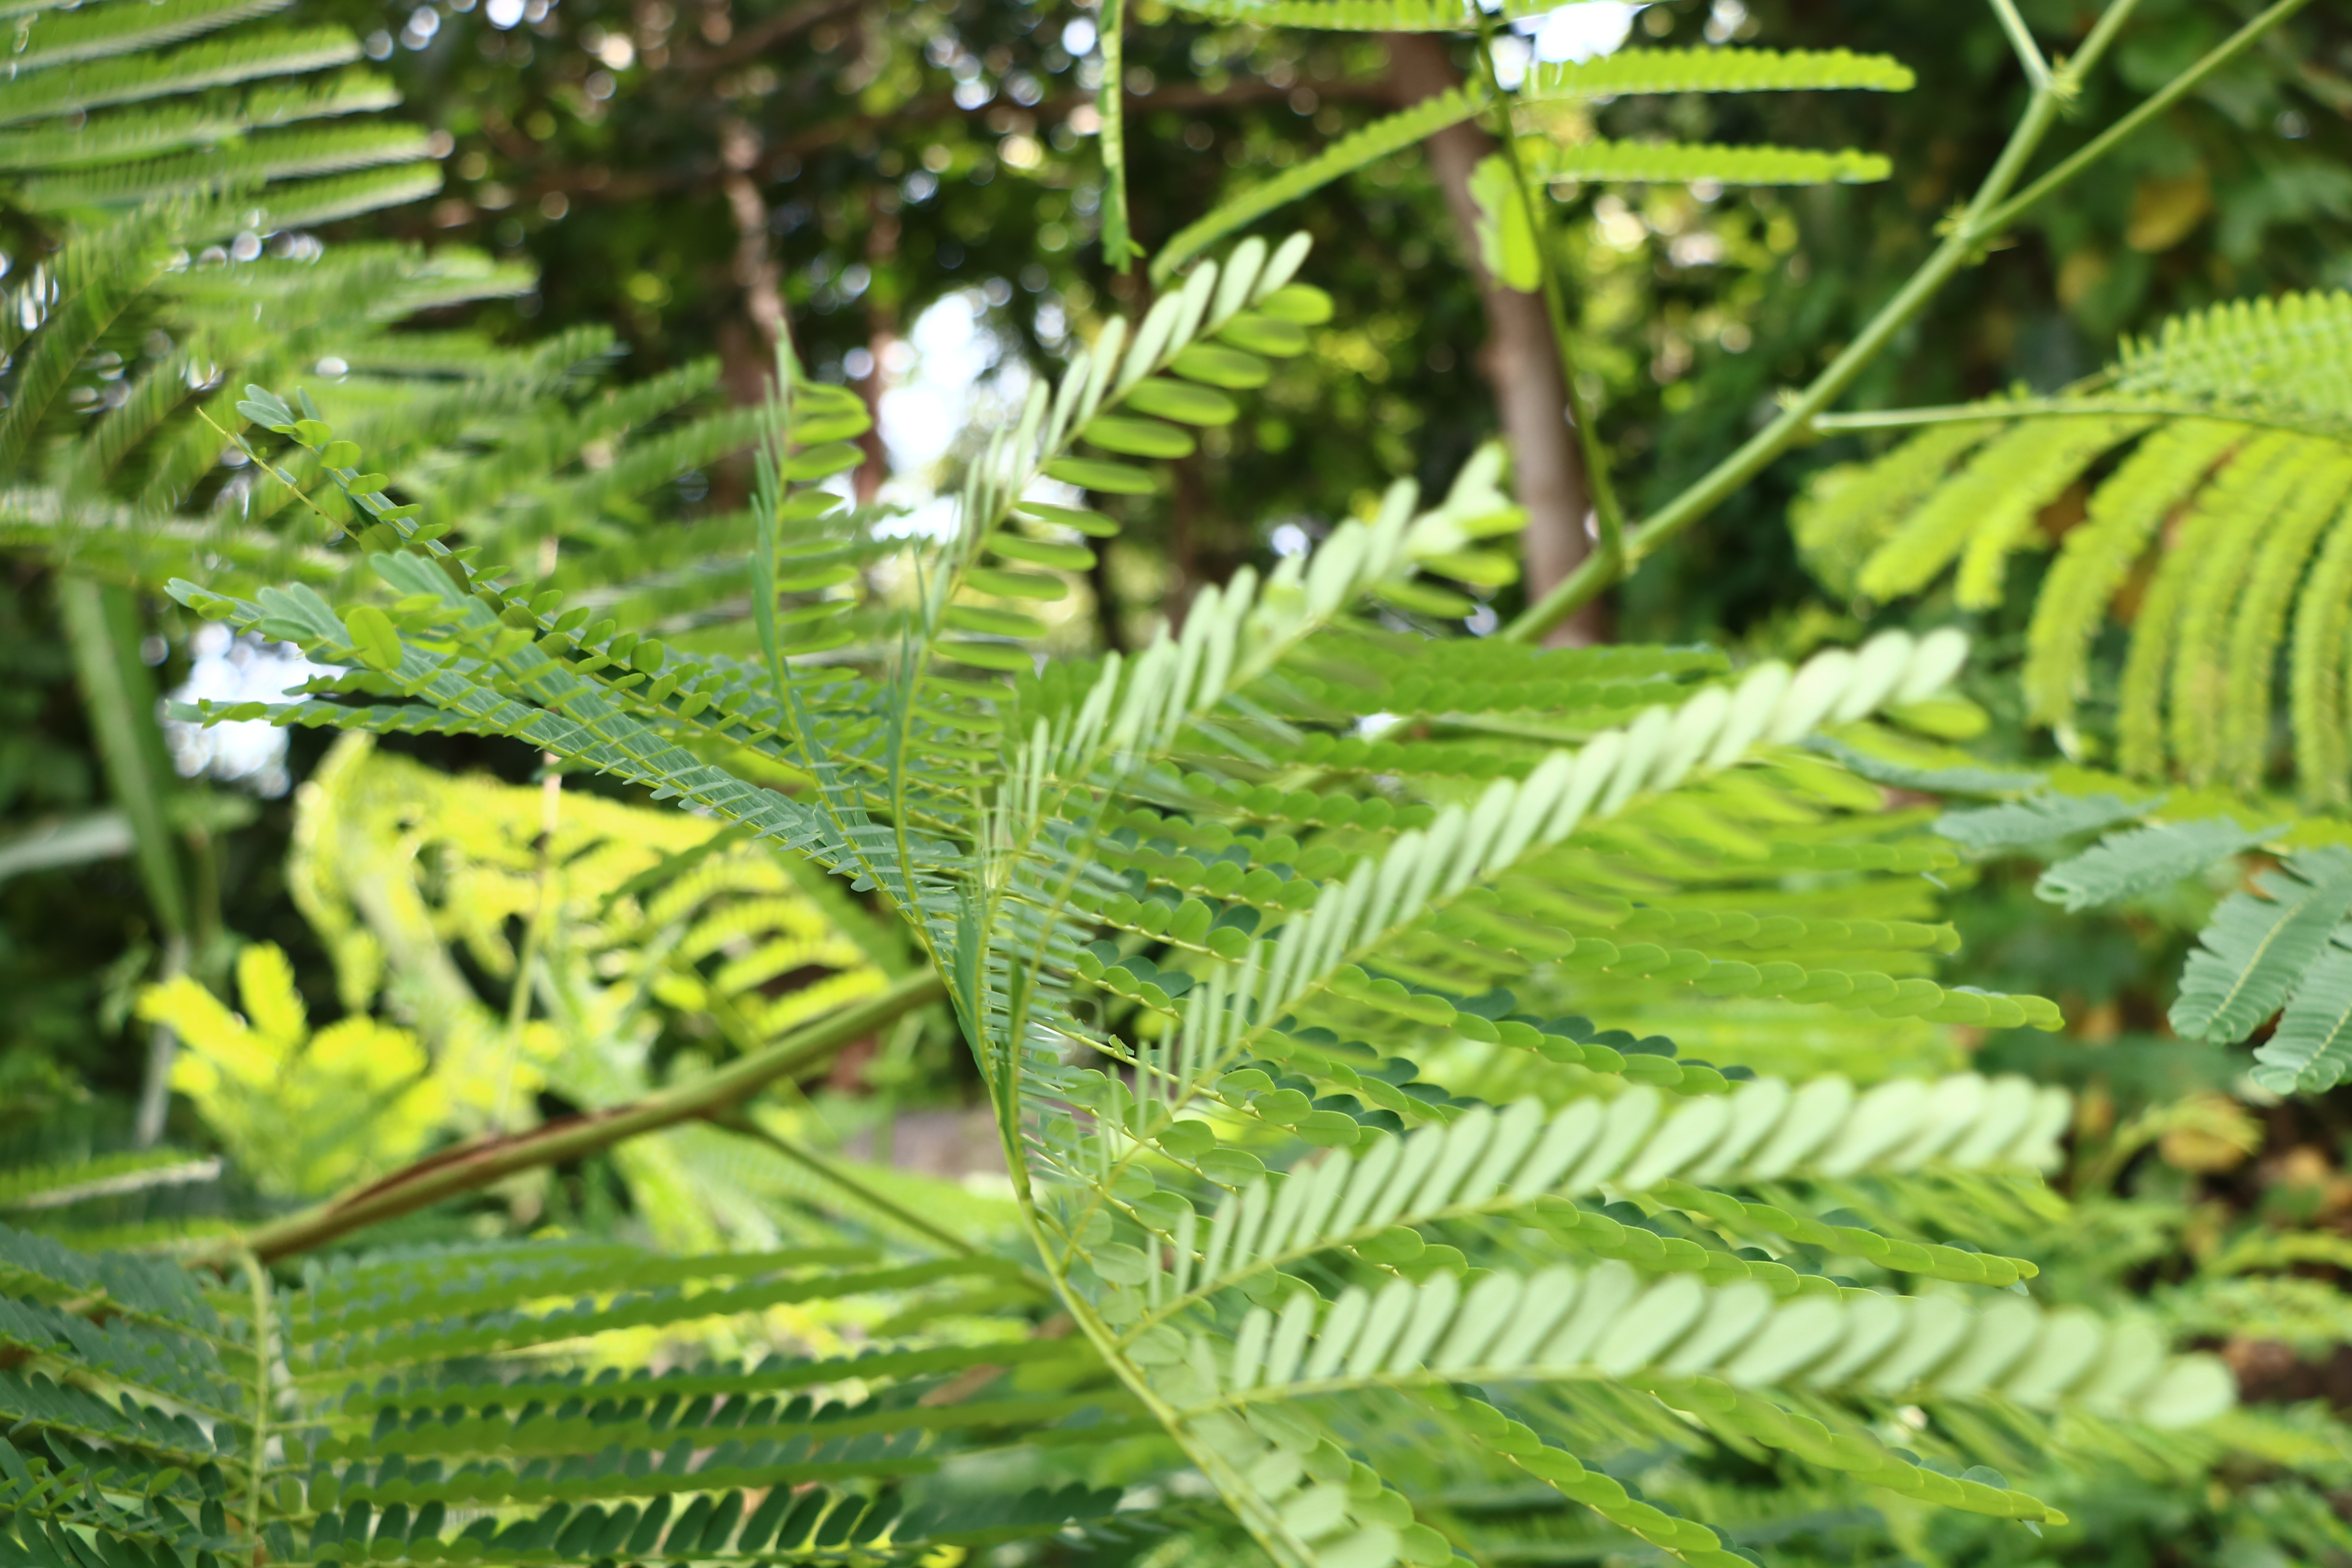
tree, branch, plant, leaf, flower, jungle, botany, fir, flora, fern, spruce, vegetation, rainforest, ecosystem, mimosa, land plant, ferns and horsetails, vascular plant, ostrich fern